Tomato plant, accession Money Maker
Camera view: horizontal (90 deg, fisheye); turntable rotation: 240 degrees
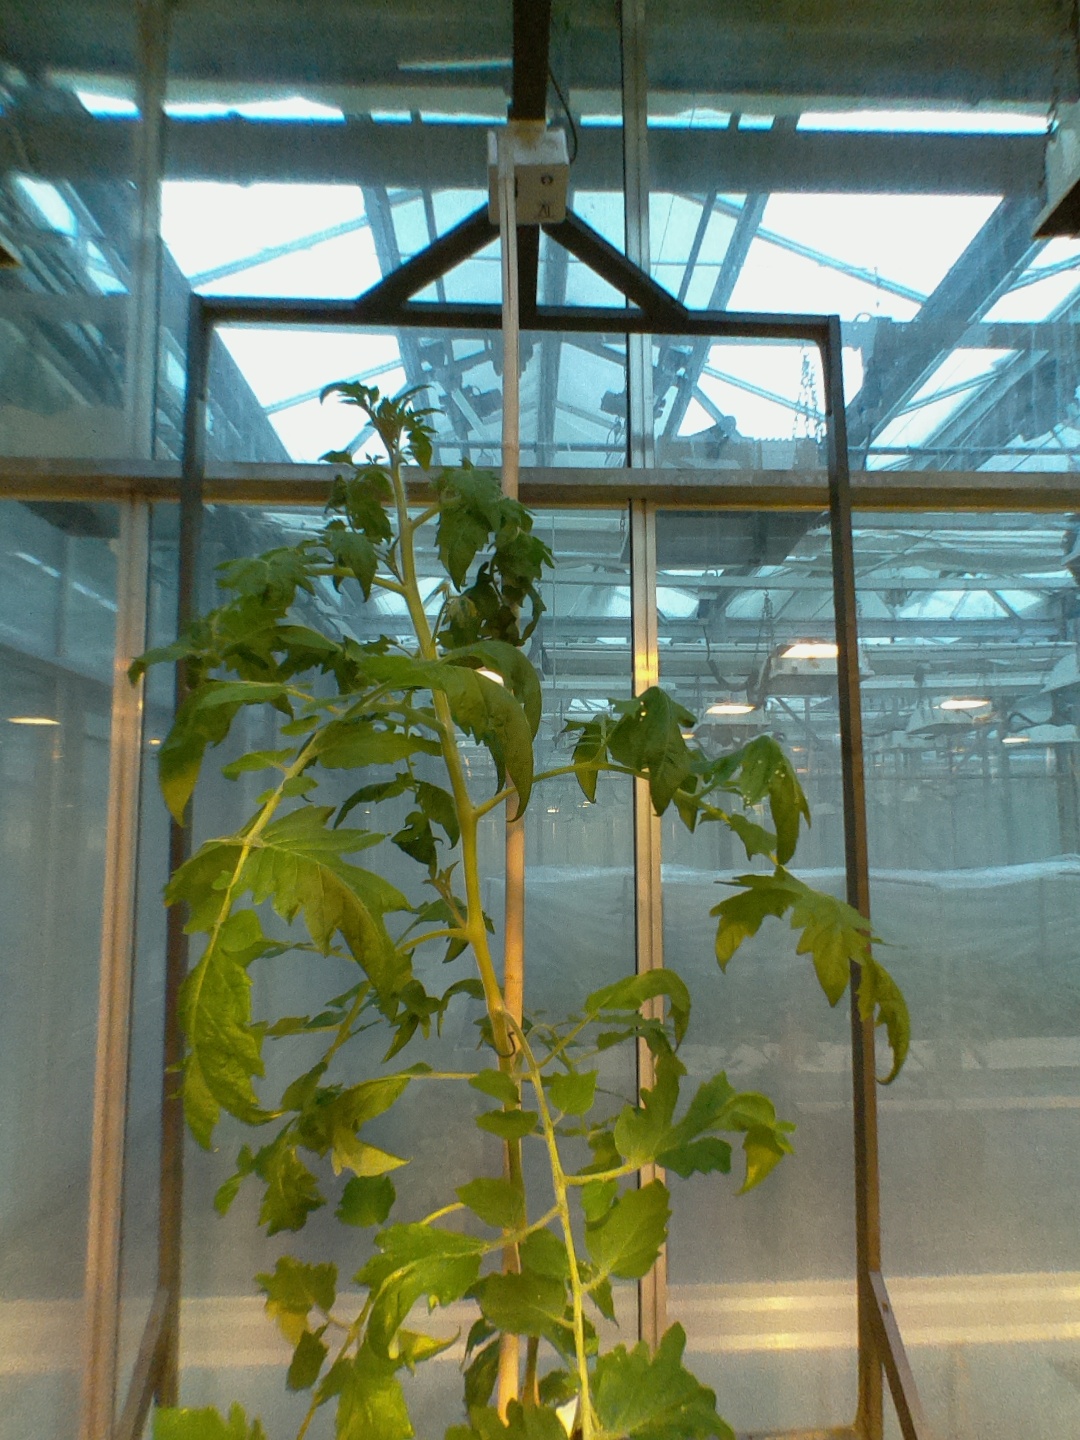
BBCH growth stage 60: First flowers open